Joshua Wong

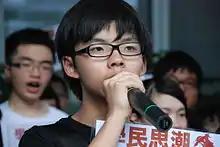
Wong led a protest against Moral and national education in 2012

The 2010 anti-high speed rail protests were the first political protests in which Wong took part.